NeoTokyo (video game)

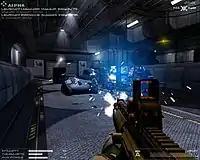
The player fires an HRV ZR68C assault rifle at the enemy team.

"NeoTokyo" uses a round-based structure similar to "Counter-Strike", with players only respawning between rounds. Three character classes are available, differing from each other in speed, health and available weaponry. Each class has a different auxiliary vision mode (light amplification, motion detection and thermal vision) with the two lightest classes possessing thermal and optical cloaking.